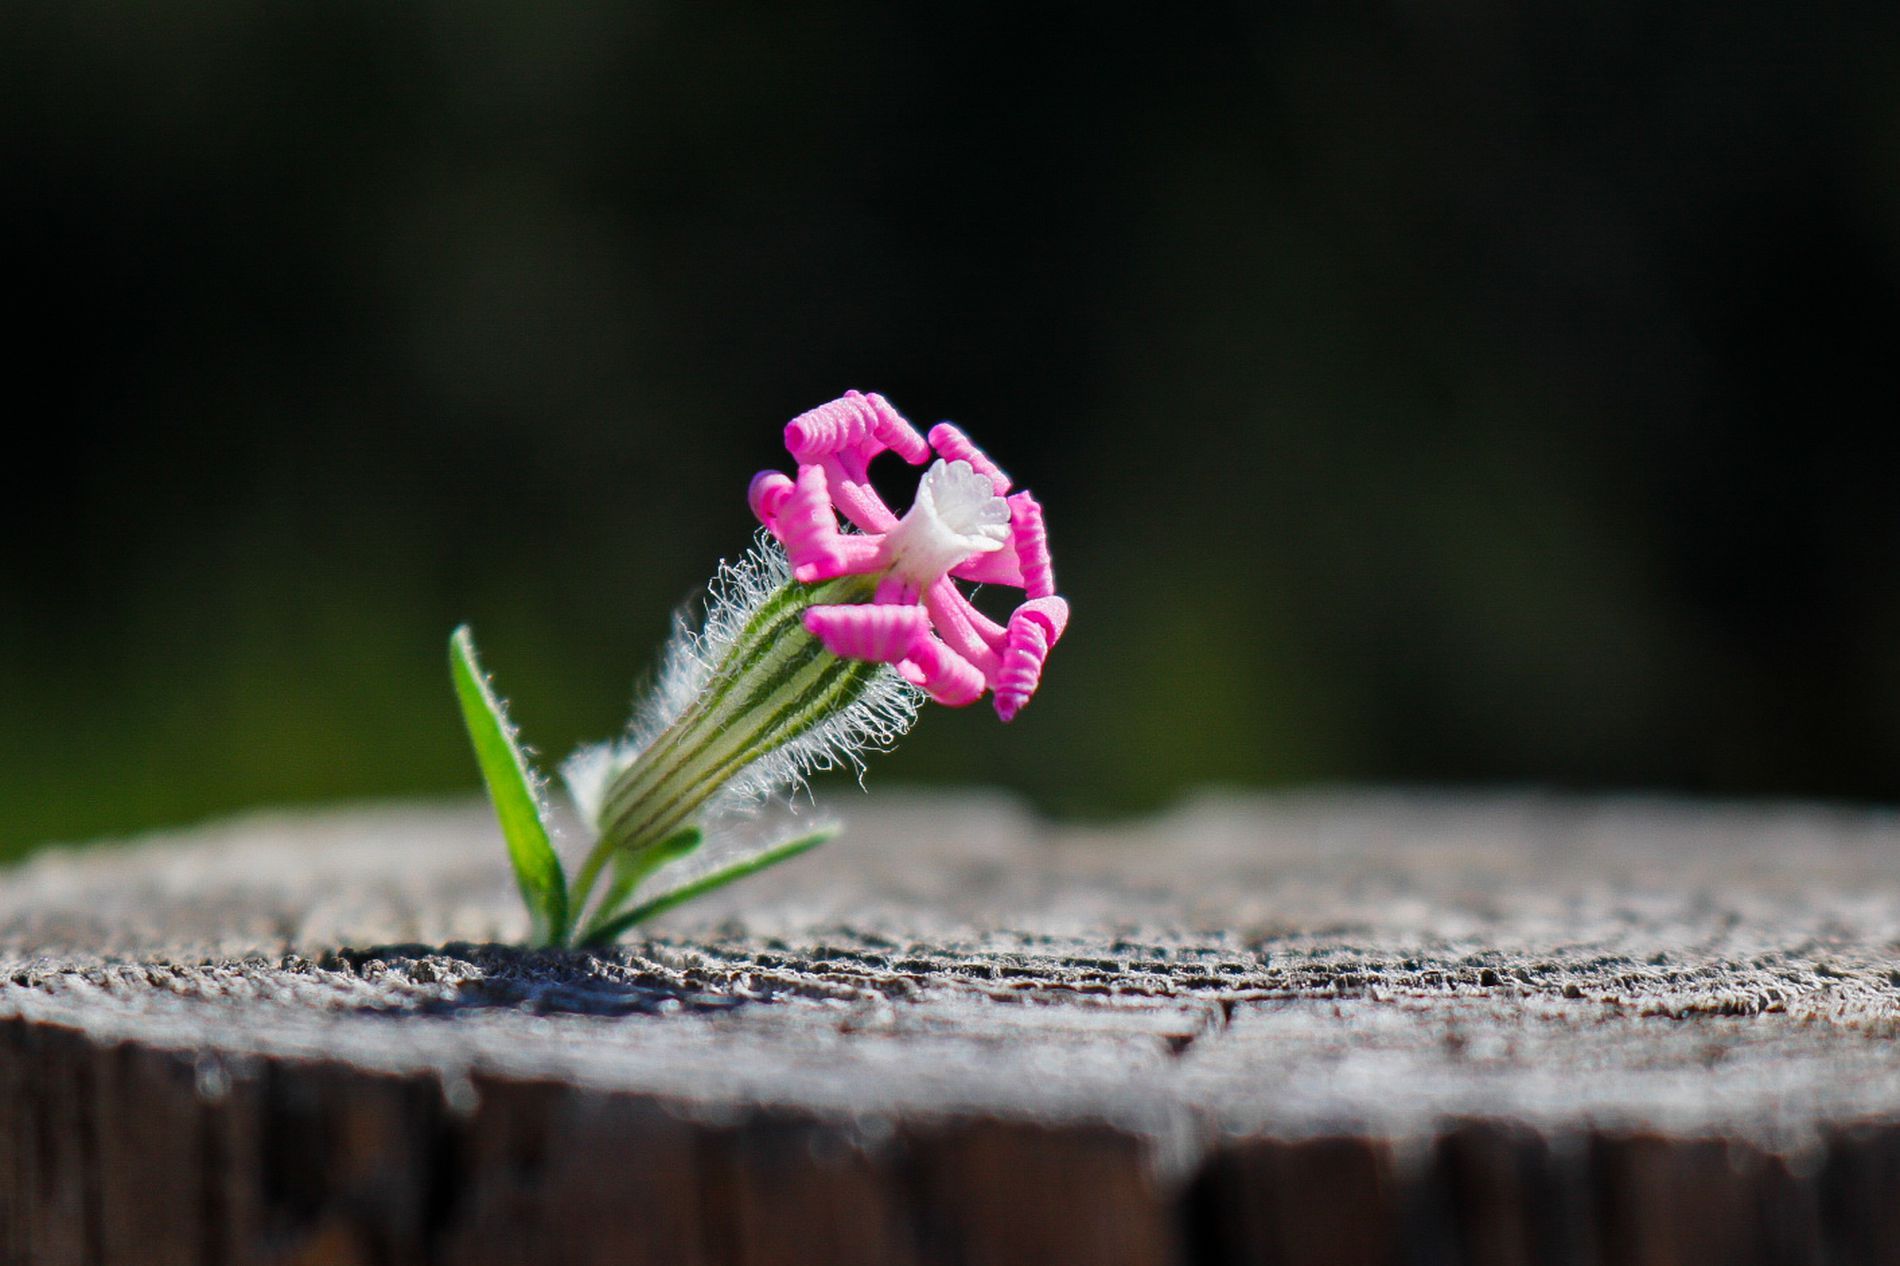
Flower on Tree Stump
An image of a vibrant pink and white flower growing from the top of a grayish brown tree stump, the flower has vibrant pink twisted petals and in the middle, there are tiny white centered petals, the flower is not fully bloomed, and the stem of the flower is stripped in two shades of green, delicate hairs are on its surface and it has 3 green leaves
A close up photograph captures the beauty of nature, showing a beautiful delicate flower growing from the hard surface of an old stump of a tree. The lighting is natural sunlight in the outdoors highlighting the delicate texture of the flower petals as well as the textures of the rough surface of the tree stump. The photograph embraces the beauty of nature.
Labels: Flower, Geranium, Plant, Tree, Petal, Bud, Sprout, Tree Stump, Anther, Acanthaceae, Purple, Leaf, Pollen, Background
Camera: Canon Canon EOS 80D
Lens: EF-S18-55mm f/3.5-5.6 IS STM
Aperture: F5.6
Exposure: 1/800 sec
ISO: 125
Focal length: 55.0 mm